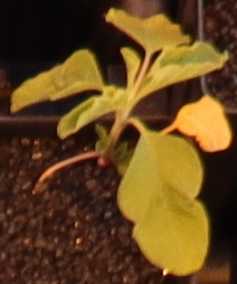
Label: Palmer Amaranth